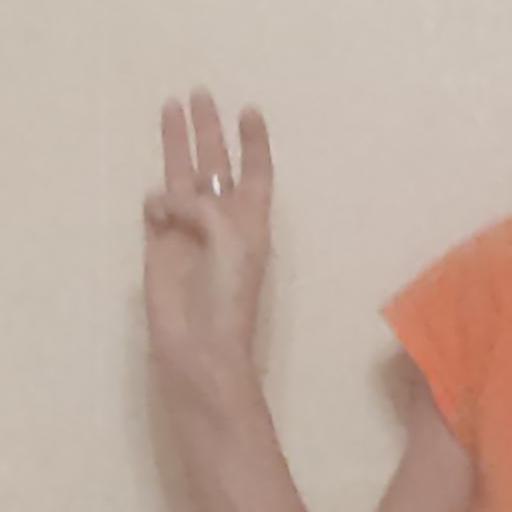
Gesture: three